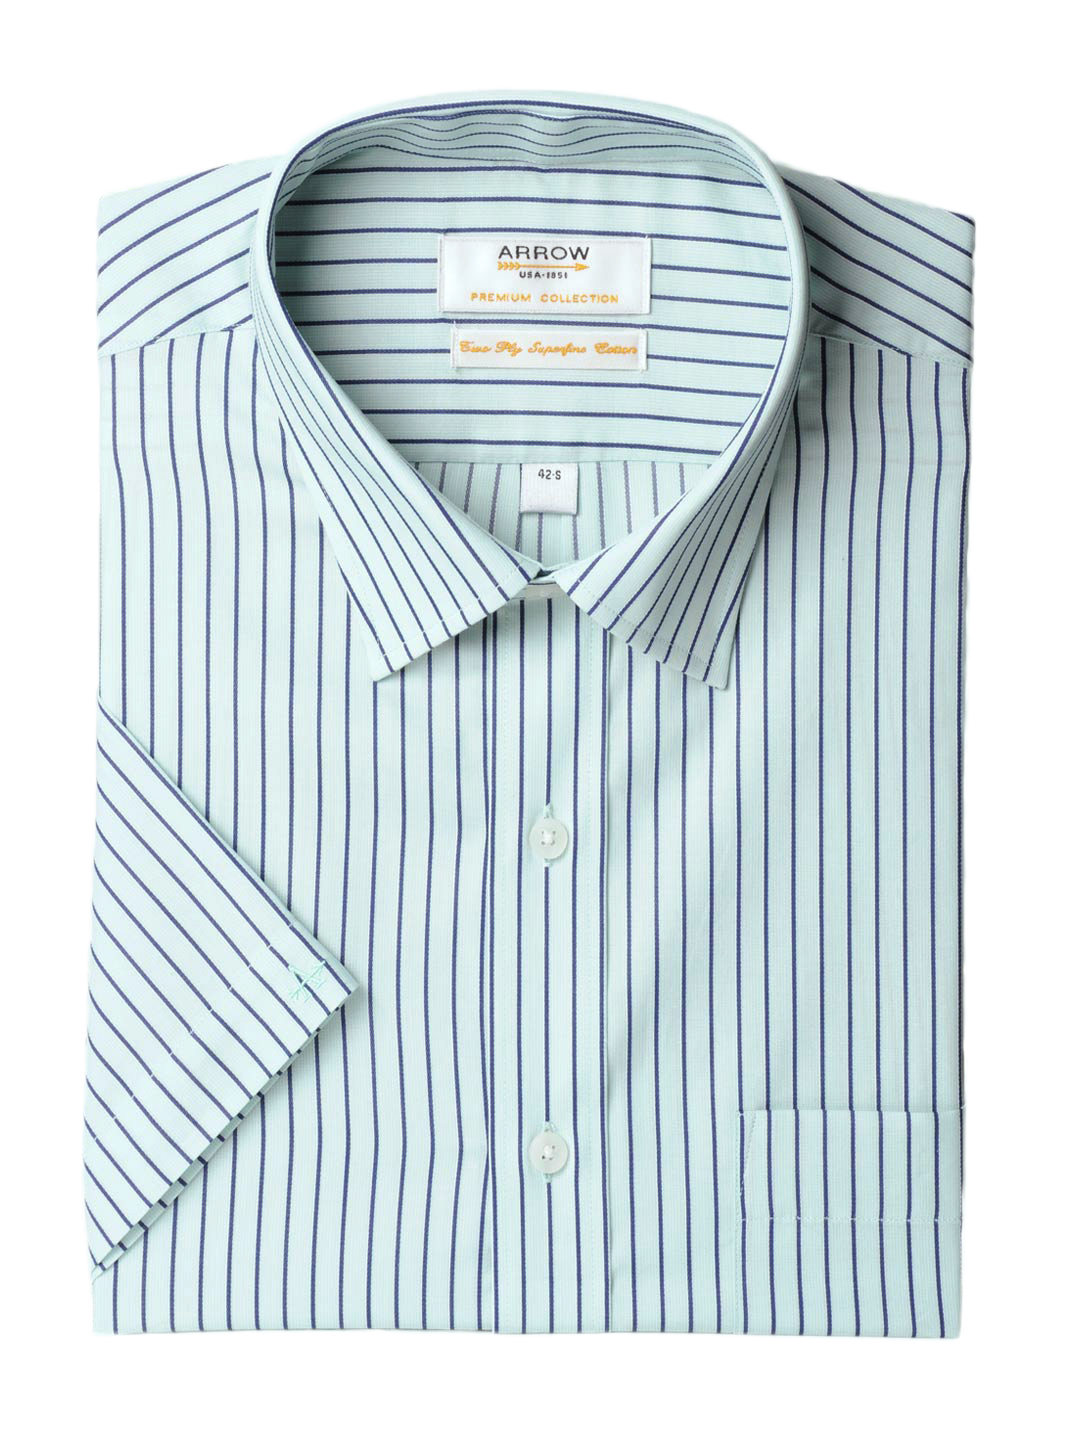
Arrow Men Green Striped Shirt
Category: Apparel / Topwear / Shirts
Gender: Men
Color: Green
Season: Summer 2012
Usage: Formal